Nasrul Abit

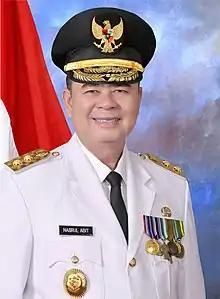

Nasrul Abit (24 December 1954 – 28 August 2021) was an Indonesian politician and member of the Great Indonesia Movement Party.